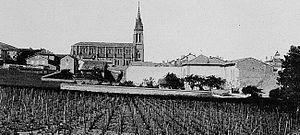
Dictionnaire illustré des communes du département du Rhône. Tome 1 / par MM. E. de Rolland et D. Clouzet.
Fleurie est une commune française, située dans le département du Rhône en région Auvergne-Rhône-Alpes.